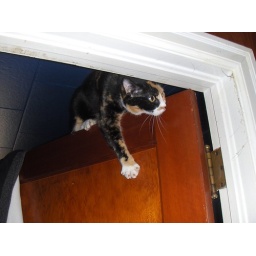
she is starting to jump up on the doors in our house and swings them back and forth